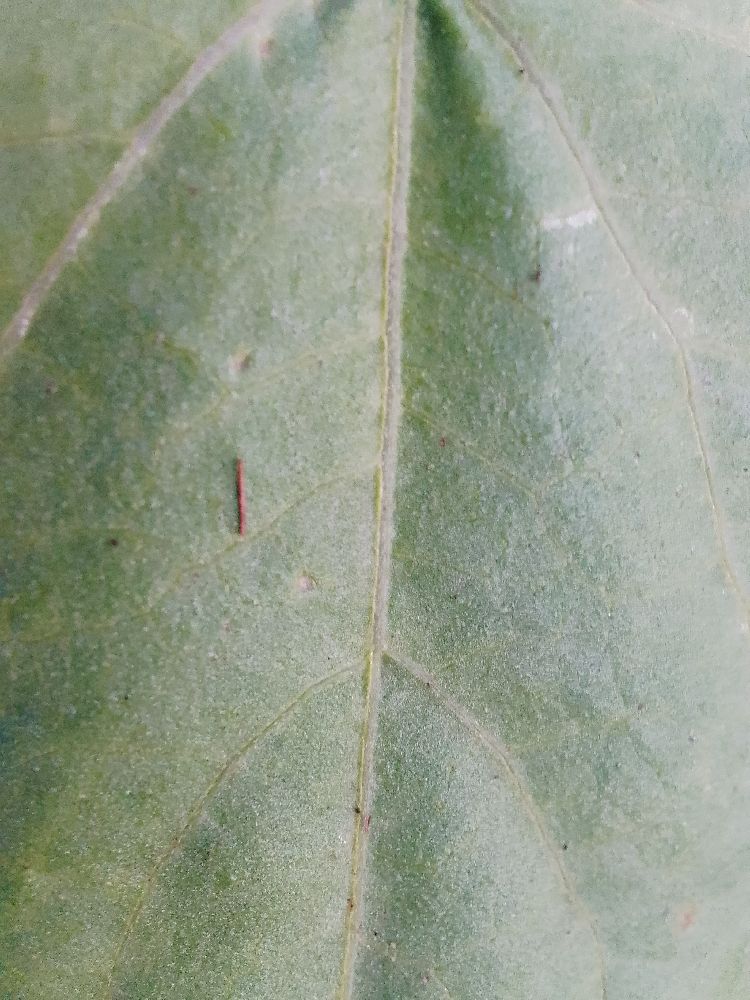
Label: healthy